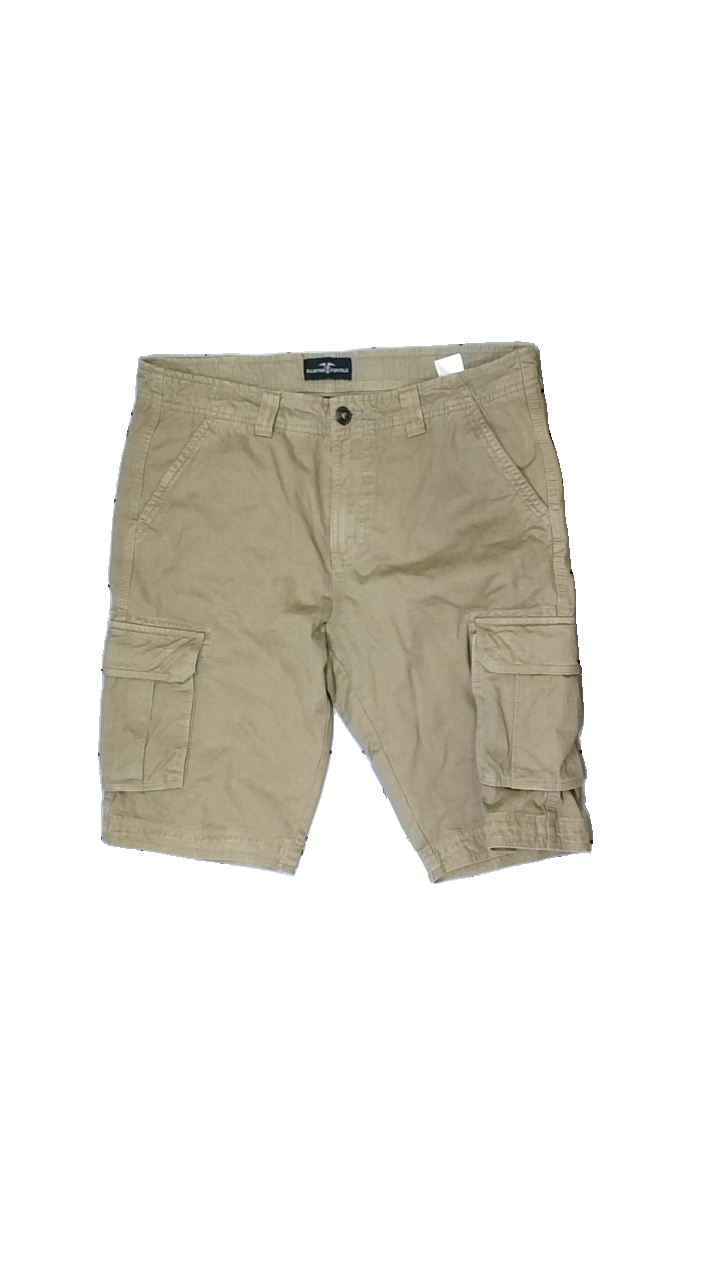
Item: Shorts (Men)
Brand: Hamton Republic (kappahl)
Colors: Brown
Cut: Regular
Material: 100% cotton
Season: Summer
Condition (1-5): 3
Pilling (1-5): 5
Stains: Minor
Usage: Reuse
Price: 50-100